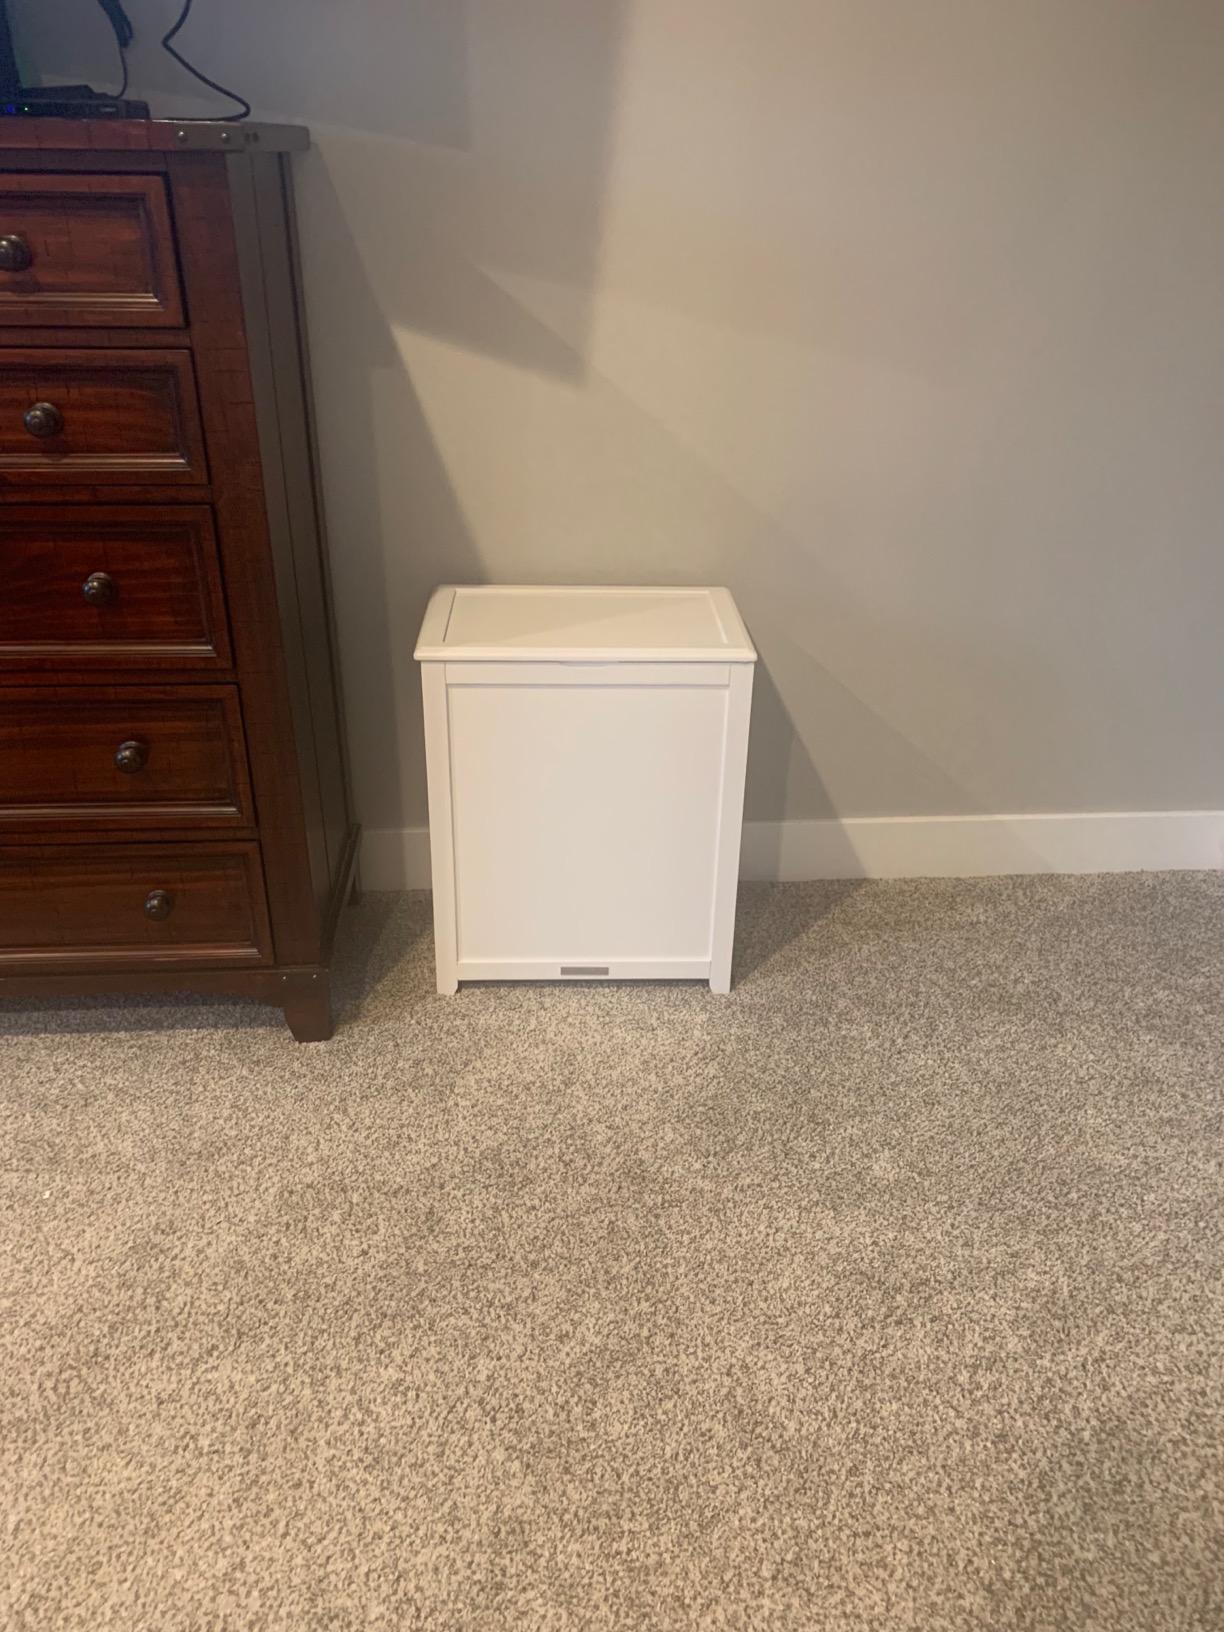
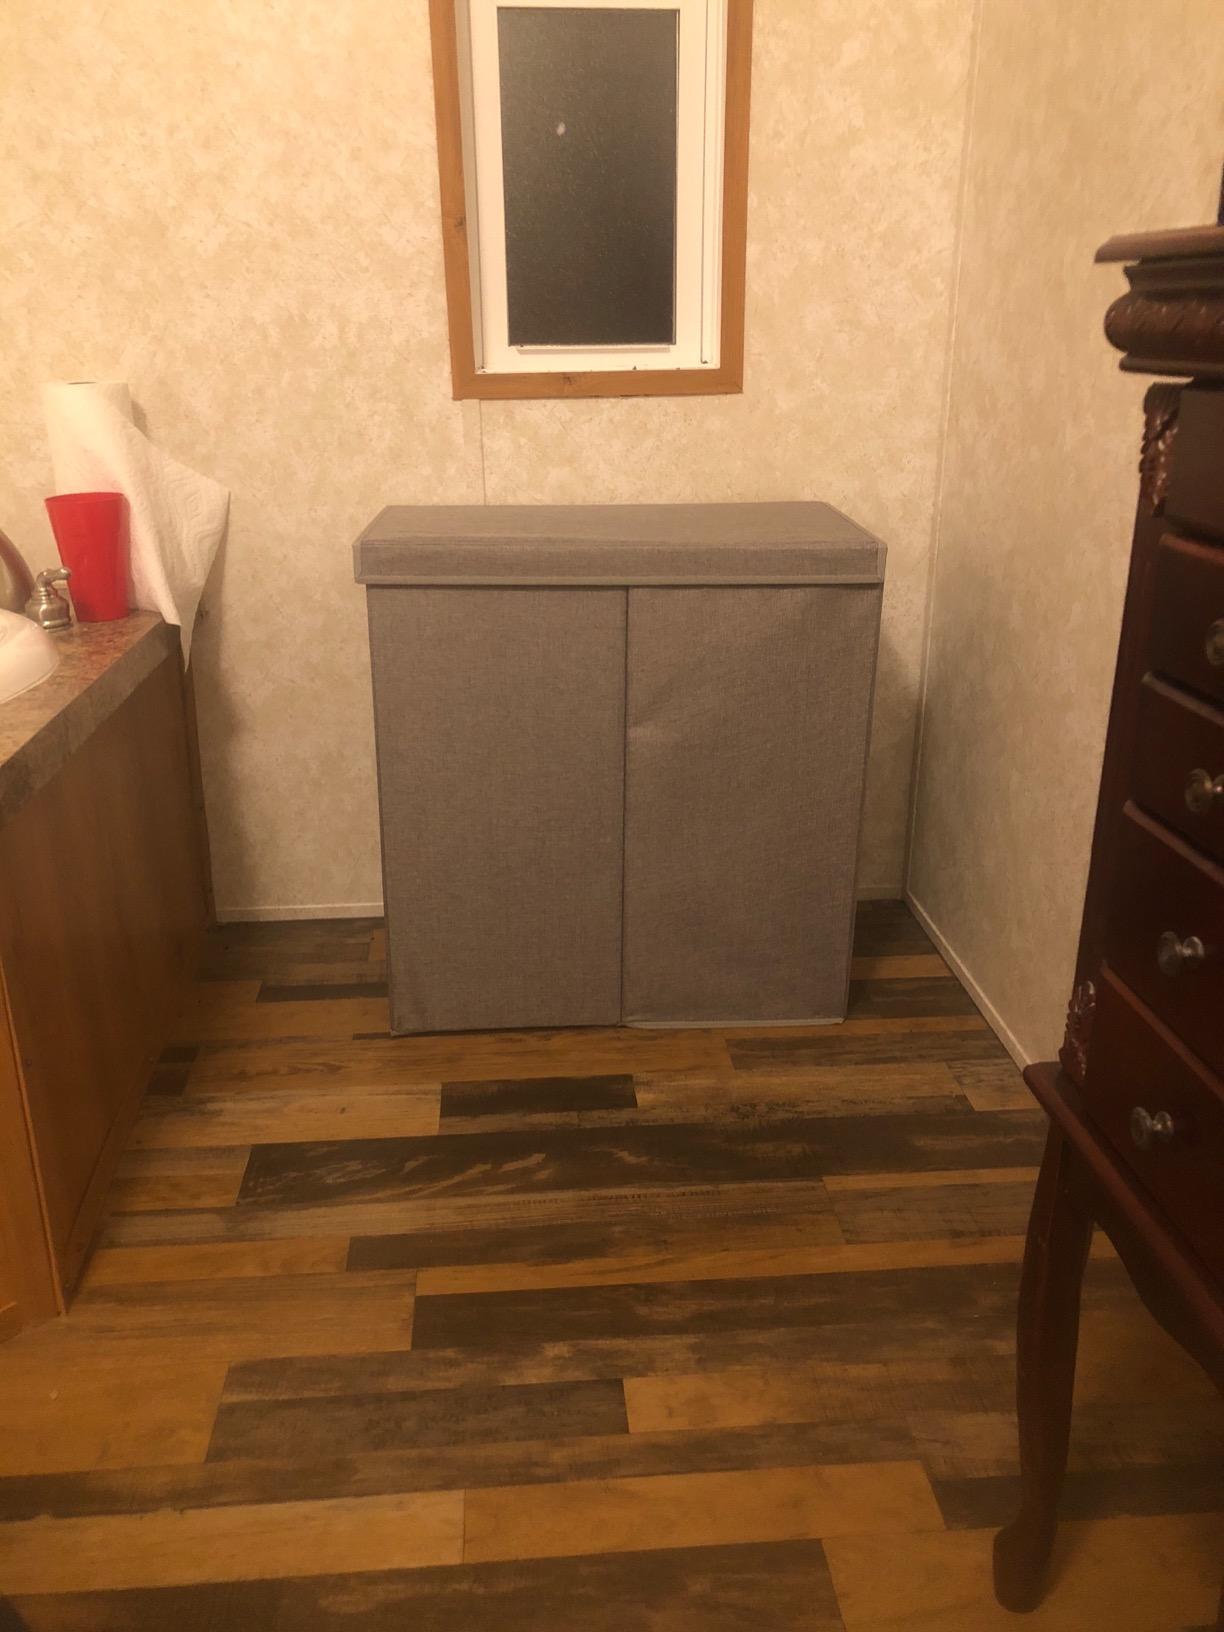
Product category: items_hamper
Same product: no